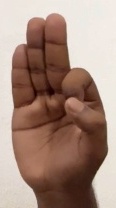
ASL sign: F